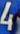
Number: 4